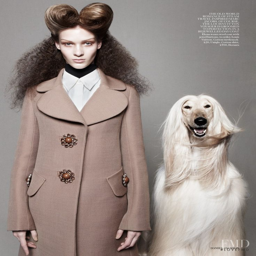
comedy film photographed by tv character for magazine , clothing